John Hughes Bennett

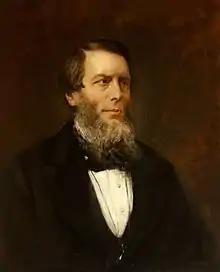
John Hughes Bennett

During the next two years he studied in Paris (where he founded the English-speaking Medical Society) and then spent two in Germany (mainly at Heidelberg and the Charité Hospital in Berlin), before returning to Edinburgh in 1841 where he published a "Treatise on Cod-liver Oil as a Therapeutic Agent". In the same year he began to lecture as an extra-academical teacher on histology, drawing attention to the importance of the microscope in the investigation of disease; and as physician to the Royal Public Dispensary of Edinburgh he instituted courses of polyclinical medicine. In 1843 he was elected a Fellow of the Royal Society of Edinburgh his proposer being Sir Robert Christison. His address was then listed as 1 Glenfinlas Street, just off Charlotte Square. In the same year he was appointed professor of the Institutes of Medicine at Edinburgh, and performed the duties of that chair with great energy until incapacitated by failing health, in 1874.